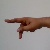
The image shows a hand gesture representing the letter 'P' in Indian Sign Language.